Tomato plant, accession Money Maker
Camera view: bottom (45 deg); turntable rotation: 270 degrees
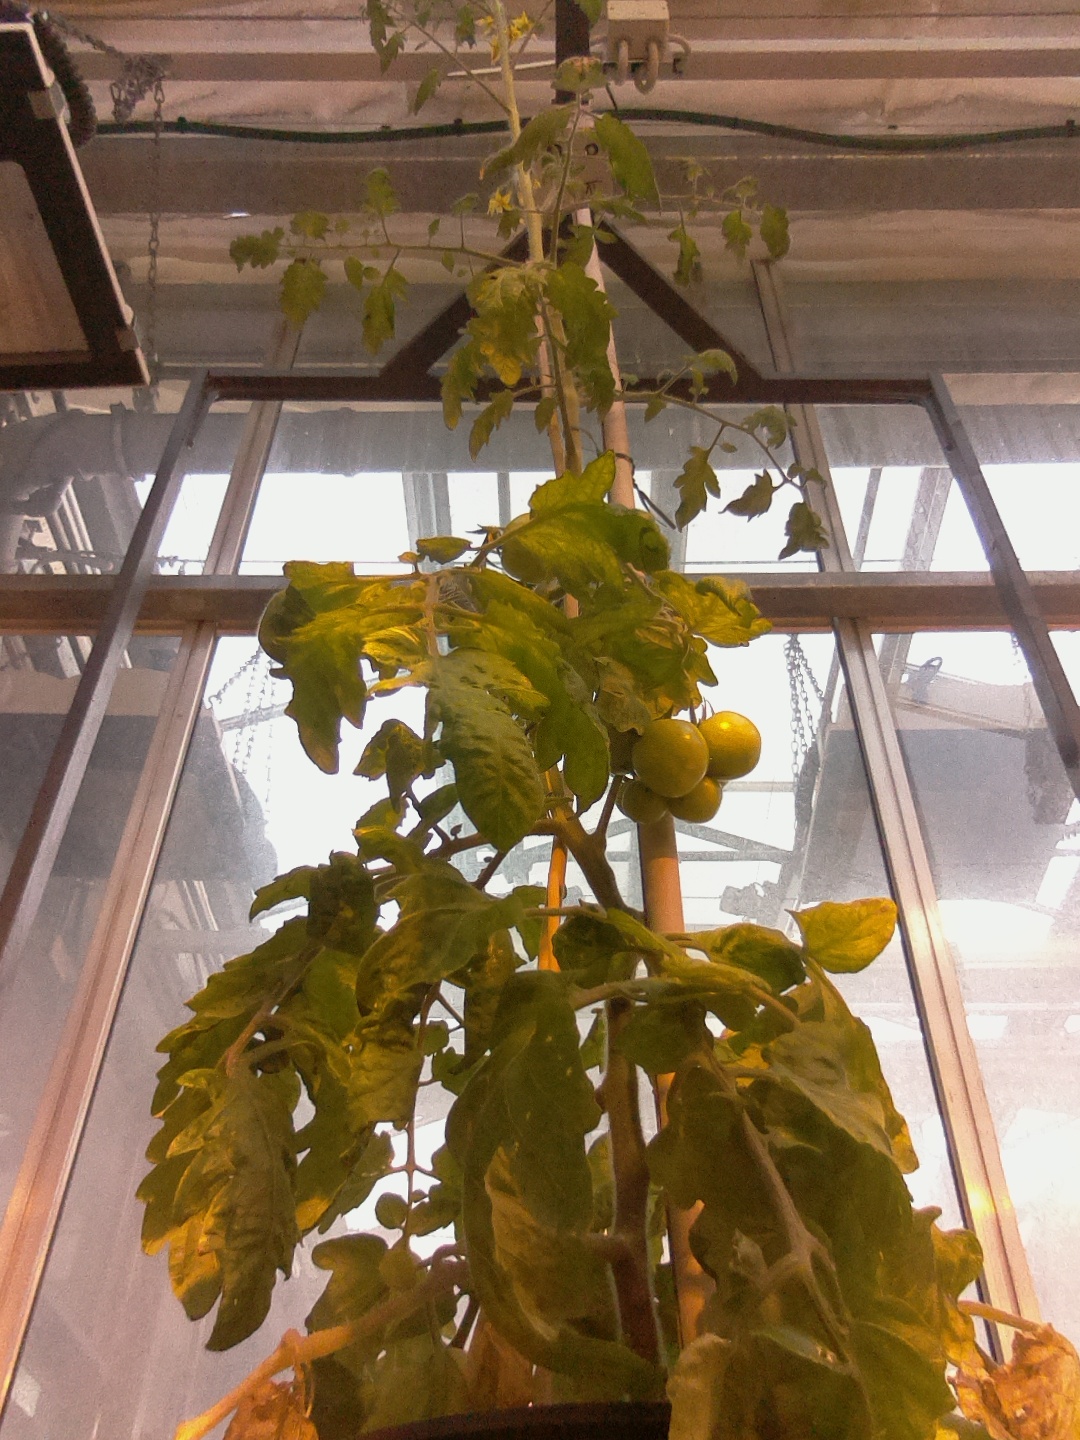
BBCH growth stage 73: 30%-40% of final fruit size